Timpuri Noi

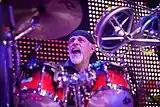
Felix Sfura

In some concerts, the band would add two backing female singers to its lineup (whether vocalists or violinists): the official site mentions Denis Iliescu, Crina Godescu and Maria Radu as its main collaborators.